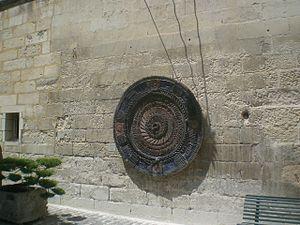
Musée l'Échevinage en Saintes Esperanto: muzea korto de la Musée l'Échevinage en Saintes
Le musée de l'Échevinage est l'un des principaux musées de la ville de Saintes, dans le département de la Charente-Maritime, en France.